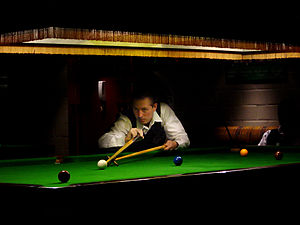
Snooker
Snookerspiller
Snooker er en variant af billard, der spilles på et stort bord, 12×6 fod, med huller i hvert af de fire hjørner samt på midten af hver langside. Det spilles med en kø, en hvid stødbal, 15 røde baller og seks farvede baller med point fra to til syv. En spiller vinder en runde ved at have flere point end modstanderen, ved at bruge stødballen til at potte pointballerne i en bestemt rækkefølge. En kamp vindes som bedst ud af et ulige antal frames. Snooker er specielt populær i Storbritannien, Irland og i fjernøsten, men der eksisterer også adskillige snookerklubber i Danmark.